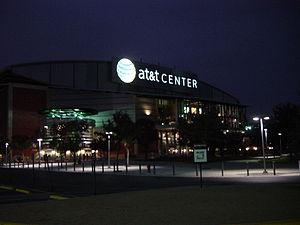
Le AT&T Center est une salle omnisports située à côté du Freeman Coliseum à l'est du centre de San Antonio, au Texas.
AT&T est le plus grand fournisseur de services téléphoniques locaux et longues distances et de xDSL des États-Unis et le 2ᵉ opérateur de services mobiles. Le siège social mondial d'AT&T est basé à Dallas, au Texas. Anciennement SBC Communications, Inc., la compagnie a abandonné son nom commercial pour prendre la célèbre appellation AT&T et le symbole T sur le marché boursier après son acquisition de AT&T Corporation en 2005. Elle est, d'après le Forbes Global 2000 de 2017, la onzième entreprise mondiale.
Les Spurs de San Antonio sont une franchise de basket-ball basée à San Antonio dans l'État du Texas, aux États-Unis. Les Spurs concourent dans la National Basketball Association en tant que membre de la conférence Ouest au sein de la division Sud-Ouest de la ligue. L’équipe joue ses matchs à domicile au AT&T Center de San Antonio.